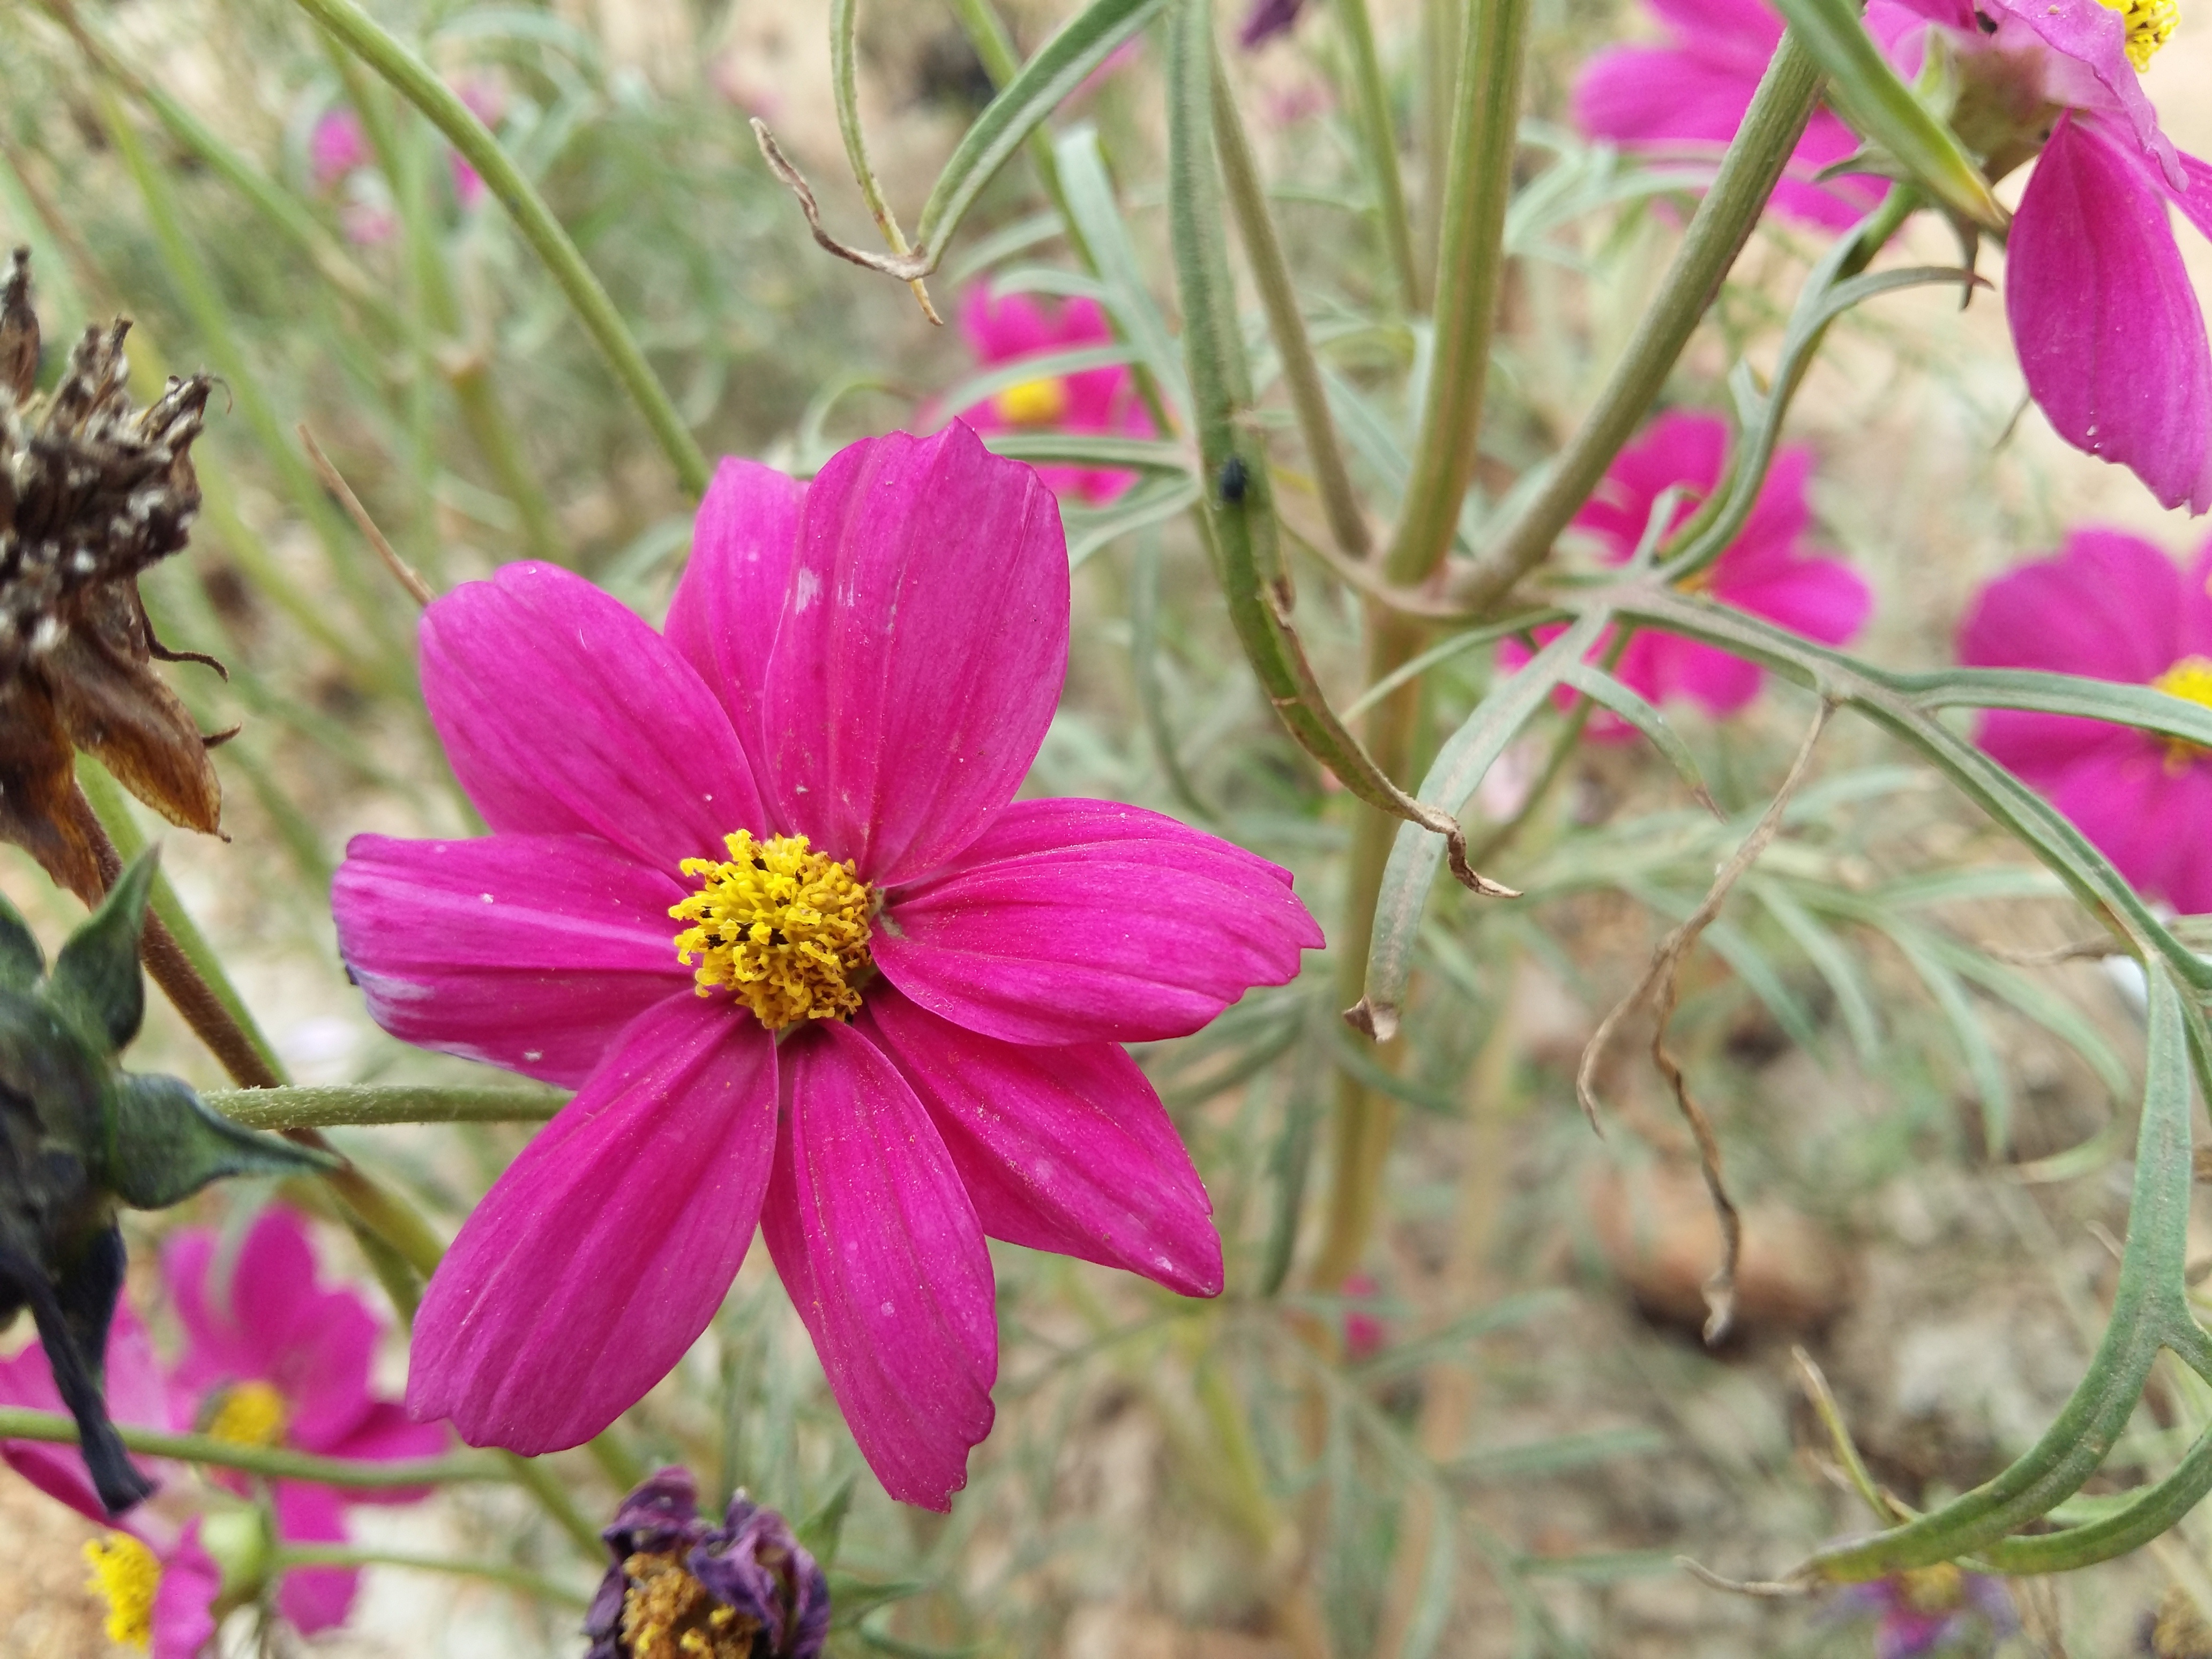
blossom, plant, flower, petal, botany, flora, wildflower, macro photography, flowering plant, daisy family, annual plant, land plant, garden cosmos